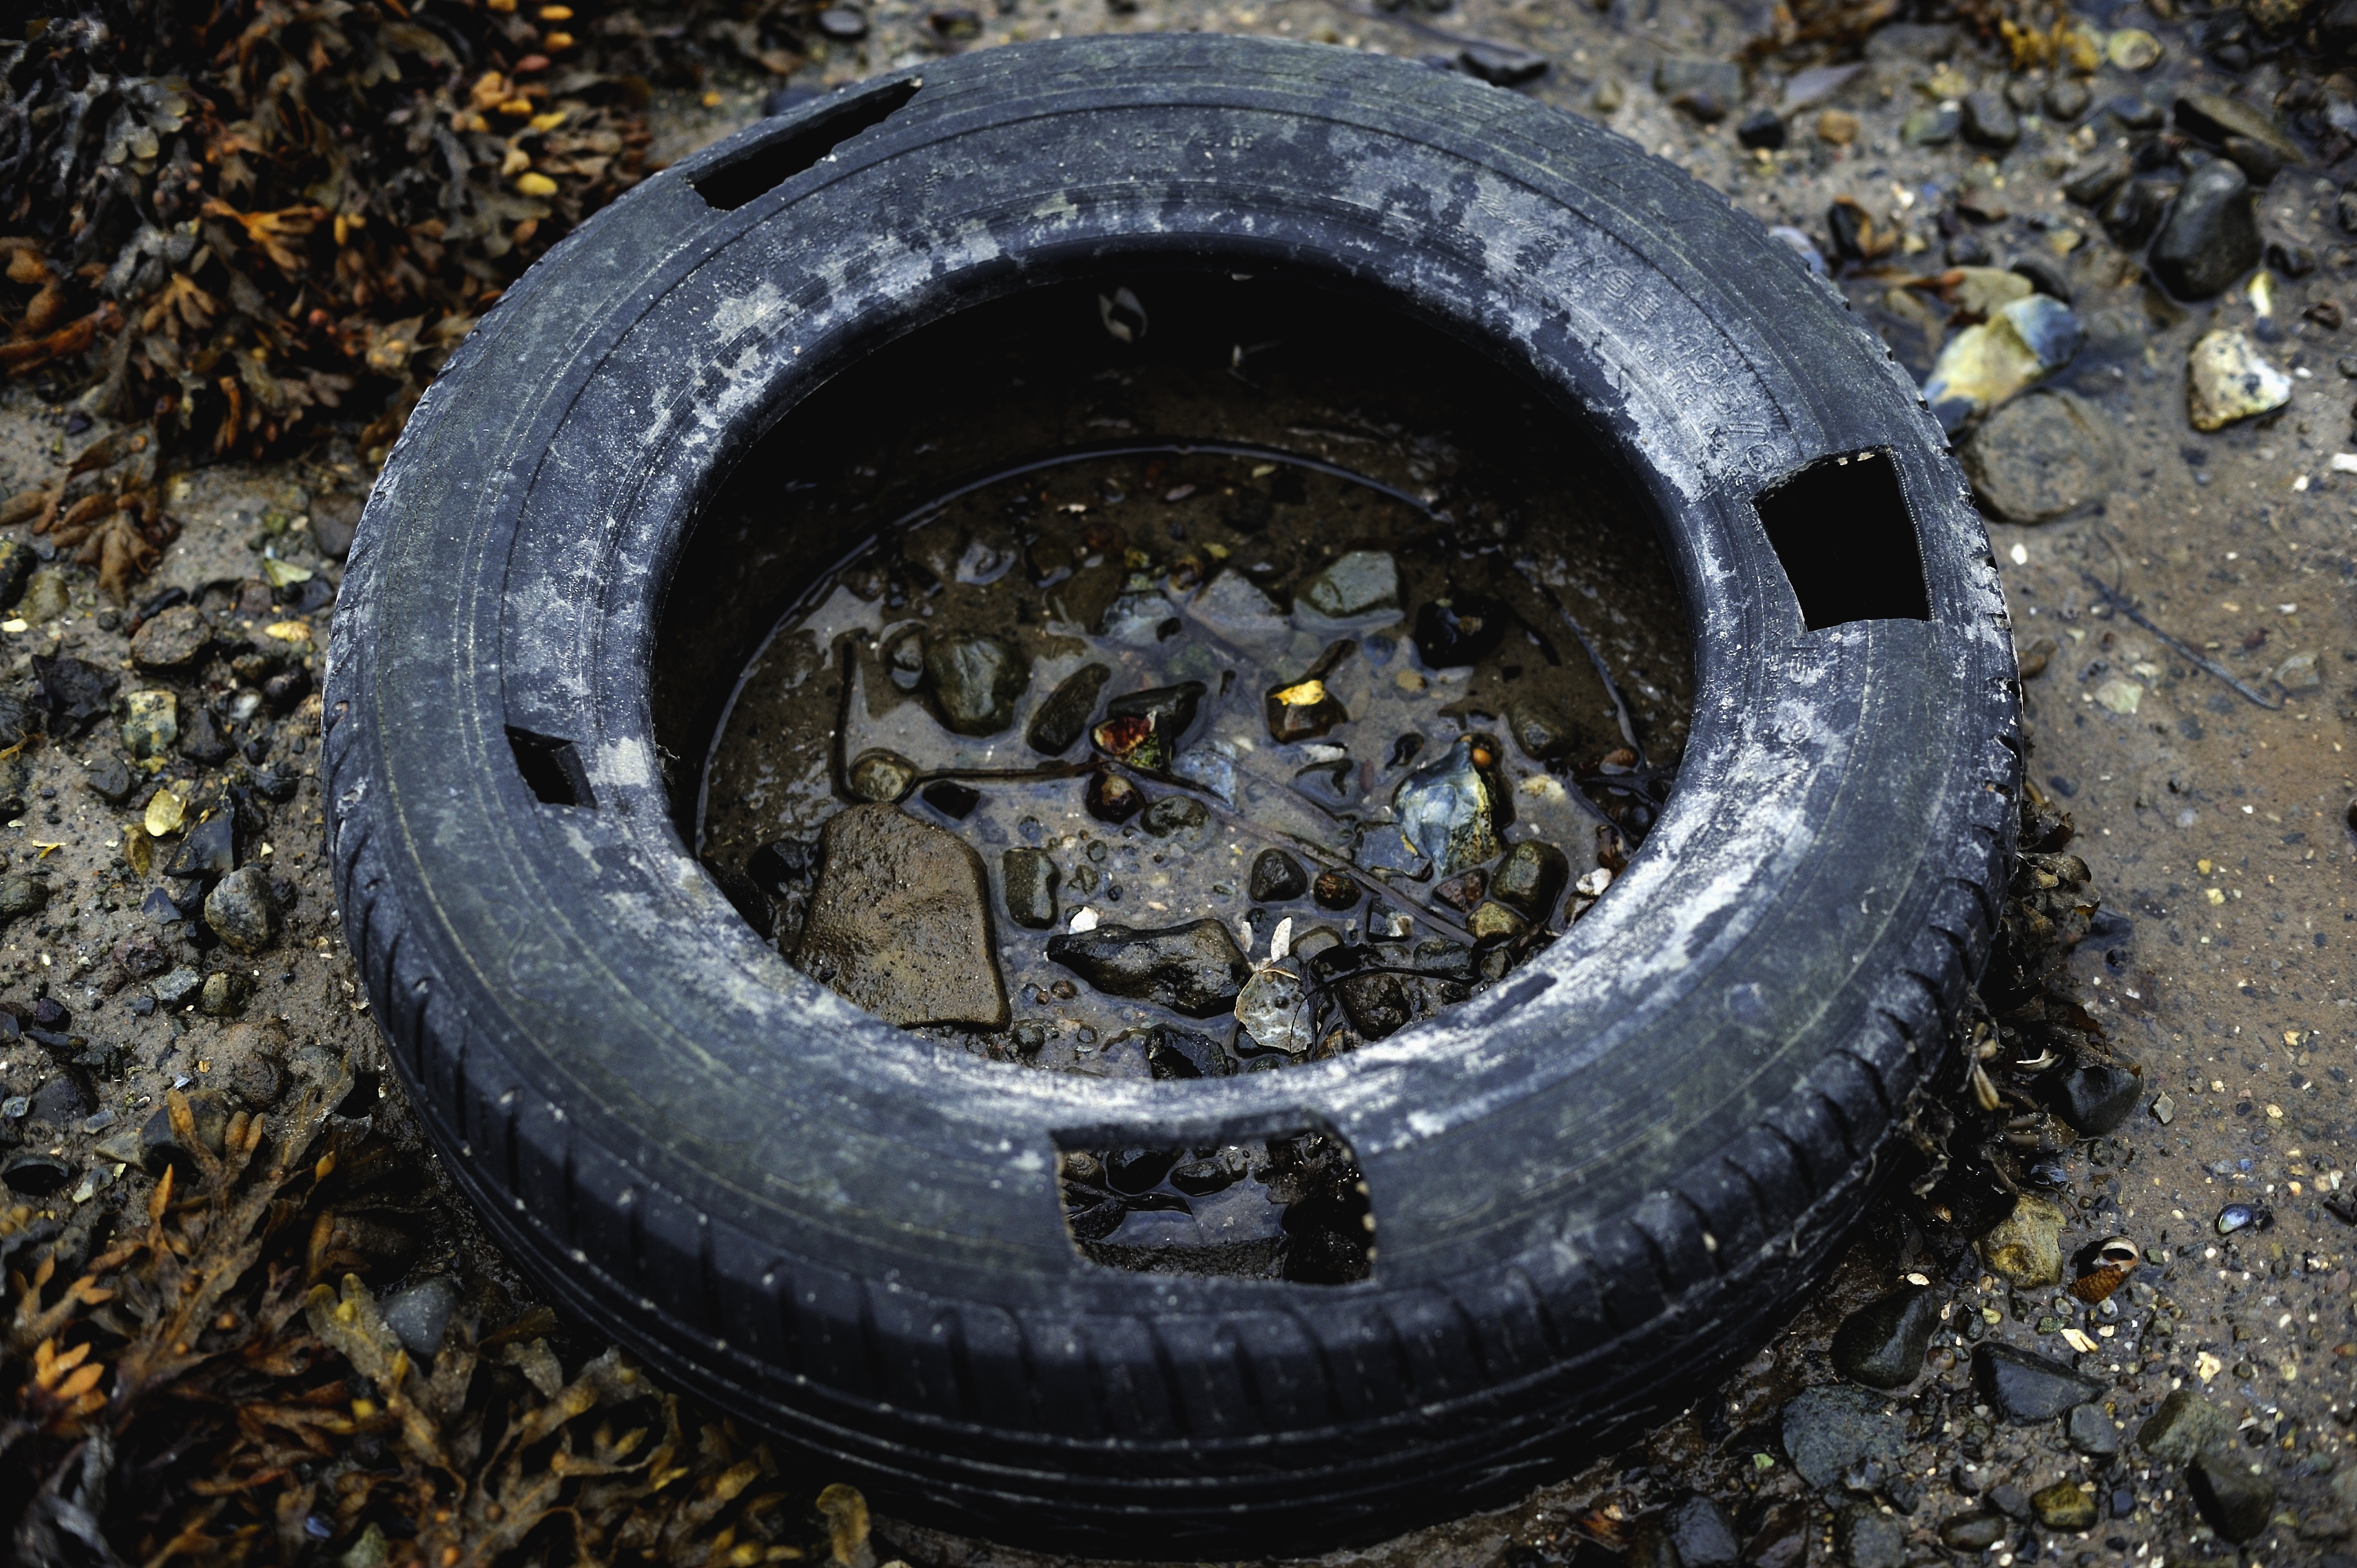
deck, wheel, vehicle, spoke, mud, soil, tire, circle, bumper, rim, pollution, rubber, tread, auto part, automotive exterior, automotive tire, off roading